Weaver, Minnesota

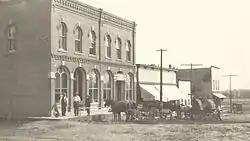
Weaver in 1912

Weaver was platted in 1871, and named for William Weaver, an early settler. A post office was established at Weaver in 1871, and remained in operation until 1971.